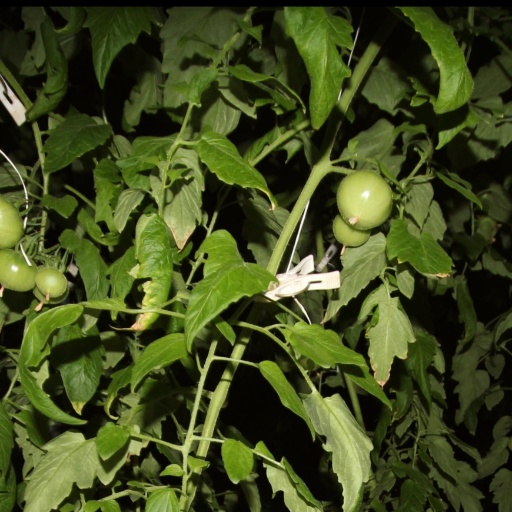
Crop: tomato